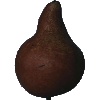
Label: Pear Kaiser 1